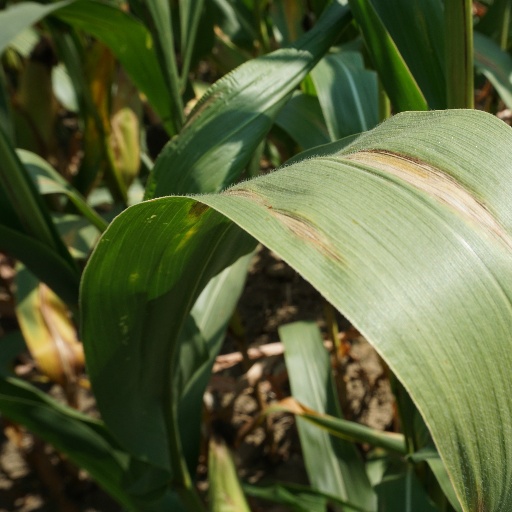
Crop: maize; corn